San Mateo County, California

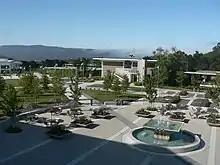
Campus of College of San Mateo

The people of San Mateo County may use the services of San Mateo County Libraries along with the Peninsula Library System and its dozens of branches, bookmobile and Library-a-Go-Go machine at the Millbrae BART/Caltrain station.